Belyana

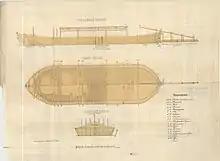
Scheme of the 70-meter-long belyana, Perm, before 1917

A belyana is a type of large disposable ship that was used for timber rafting along the rivers Volga and Kama from the end of the 16th century until the middle of the 20th century. Belyanas were among the largest wooden ships ever built, with the largest ones being up to long with a load capacity up to 12,800 tons.